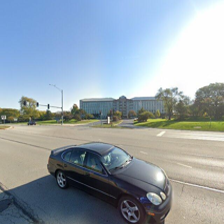
Label: streetView